René-Robert Cavelier, Sieur de La Salle

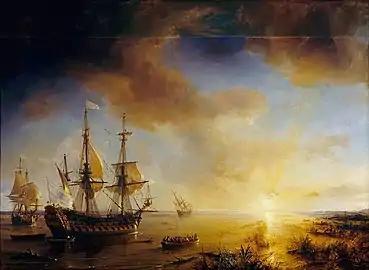
Painting by Theodore Gudin titled "La Salle's Expedition to Louisiana in 1684". The ship on the left is "La Belle", in the middle is "Le Joly", and "L'Aimable" is to the right. They are at the entrance to Matagorda Bay

On July 24, 1684, he departed France and returned to America with a large expedition designed to establish a French colony on the Gulf of Mexico, at the mouth of the Mississippi River. They had four ships and 300 colonists. The expedition was plagued by pirates, Natives defending their land, and poor navigation. One ship was lost to pirates in the West Indies, a second sank in the inlets of Matagorda Bay. The "La Belle" made landfall in Feb. 1685.